Post Bellum

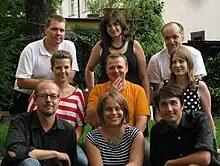
Post Bellum team in 2013.

Notable people who have provided testimony for the database include Václav Havel, Helga Hošková-Weissová, Petr Pithart, Magdaléna Vášáryová, Milan Knížák, František Zahrádka, Felix Kolmer, and Rudolf Bereza.